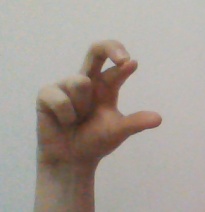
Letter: thal